List of Witches of East End characters

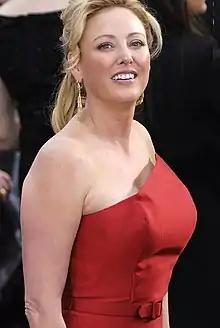
Penelope Gardiner is portrayed by Virginia Madsen.

Jenna Dewan portrays Freya Beauchamp, Ingrid's younger sister. She works as a bartender at The Bent Elbow. Freya has lived many past lives, and in each one she dies young, only to be reborn again. She has the powers of premonition, healing, telekinesis and limited weather control, and is particularly talented with making potions.